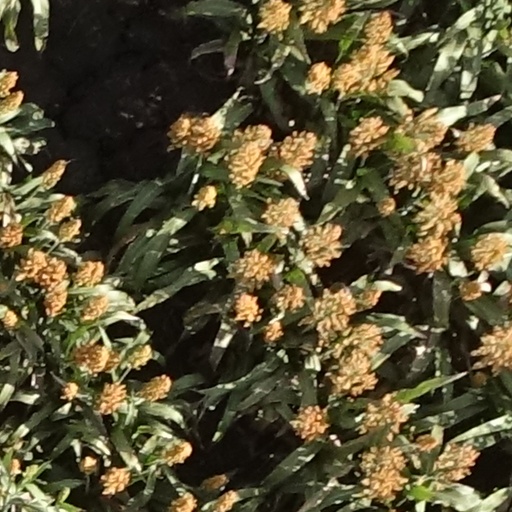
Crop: sorghum